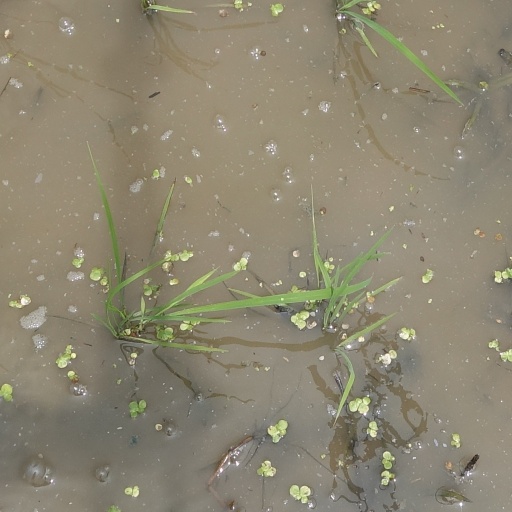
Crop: rice